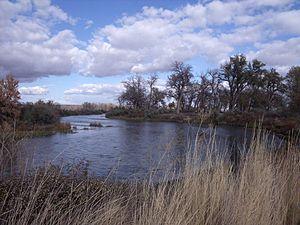
La Bighorn est une rivière américaine, affluent de la rivière Yellowstone dans les États du Montana et du Wyoming.